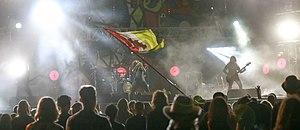
Extrema au Pol'and'Rock Festival de 2018.